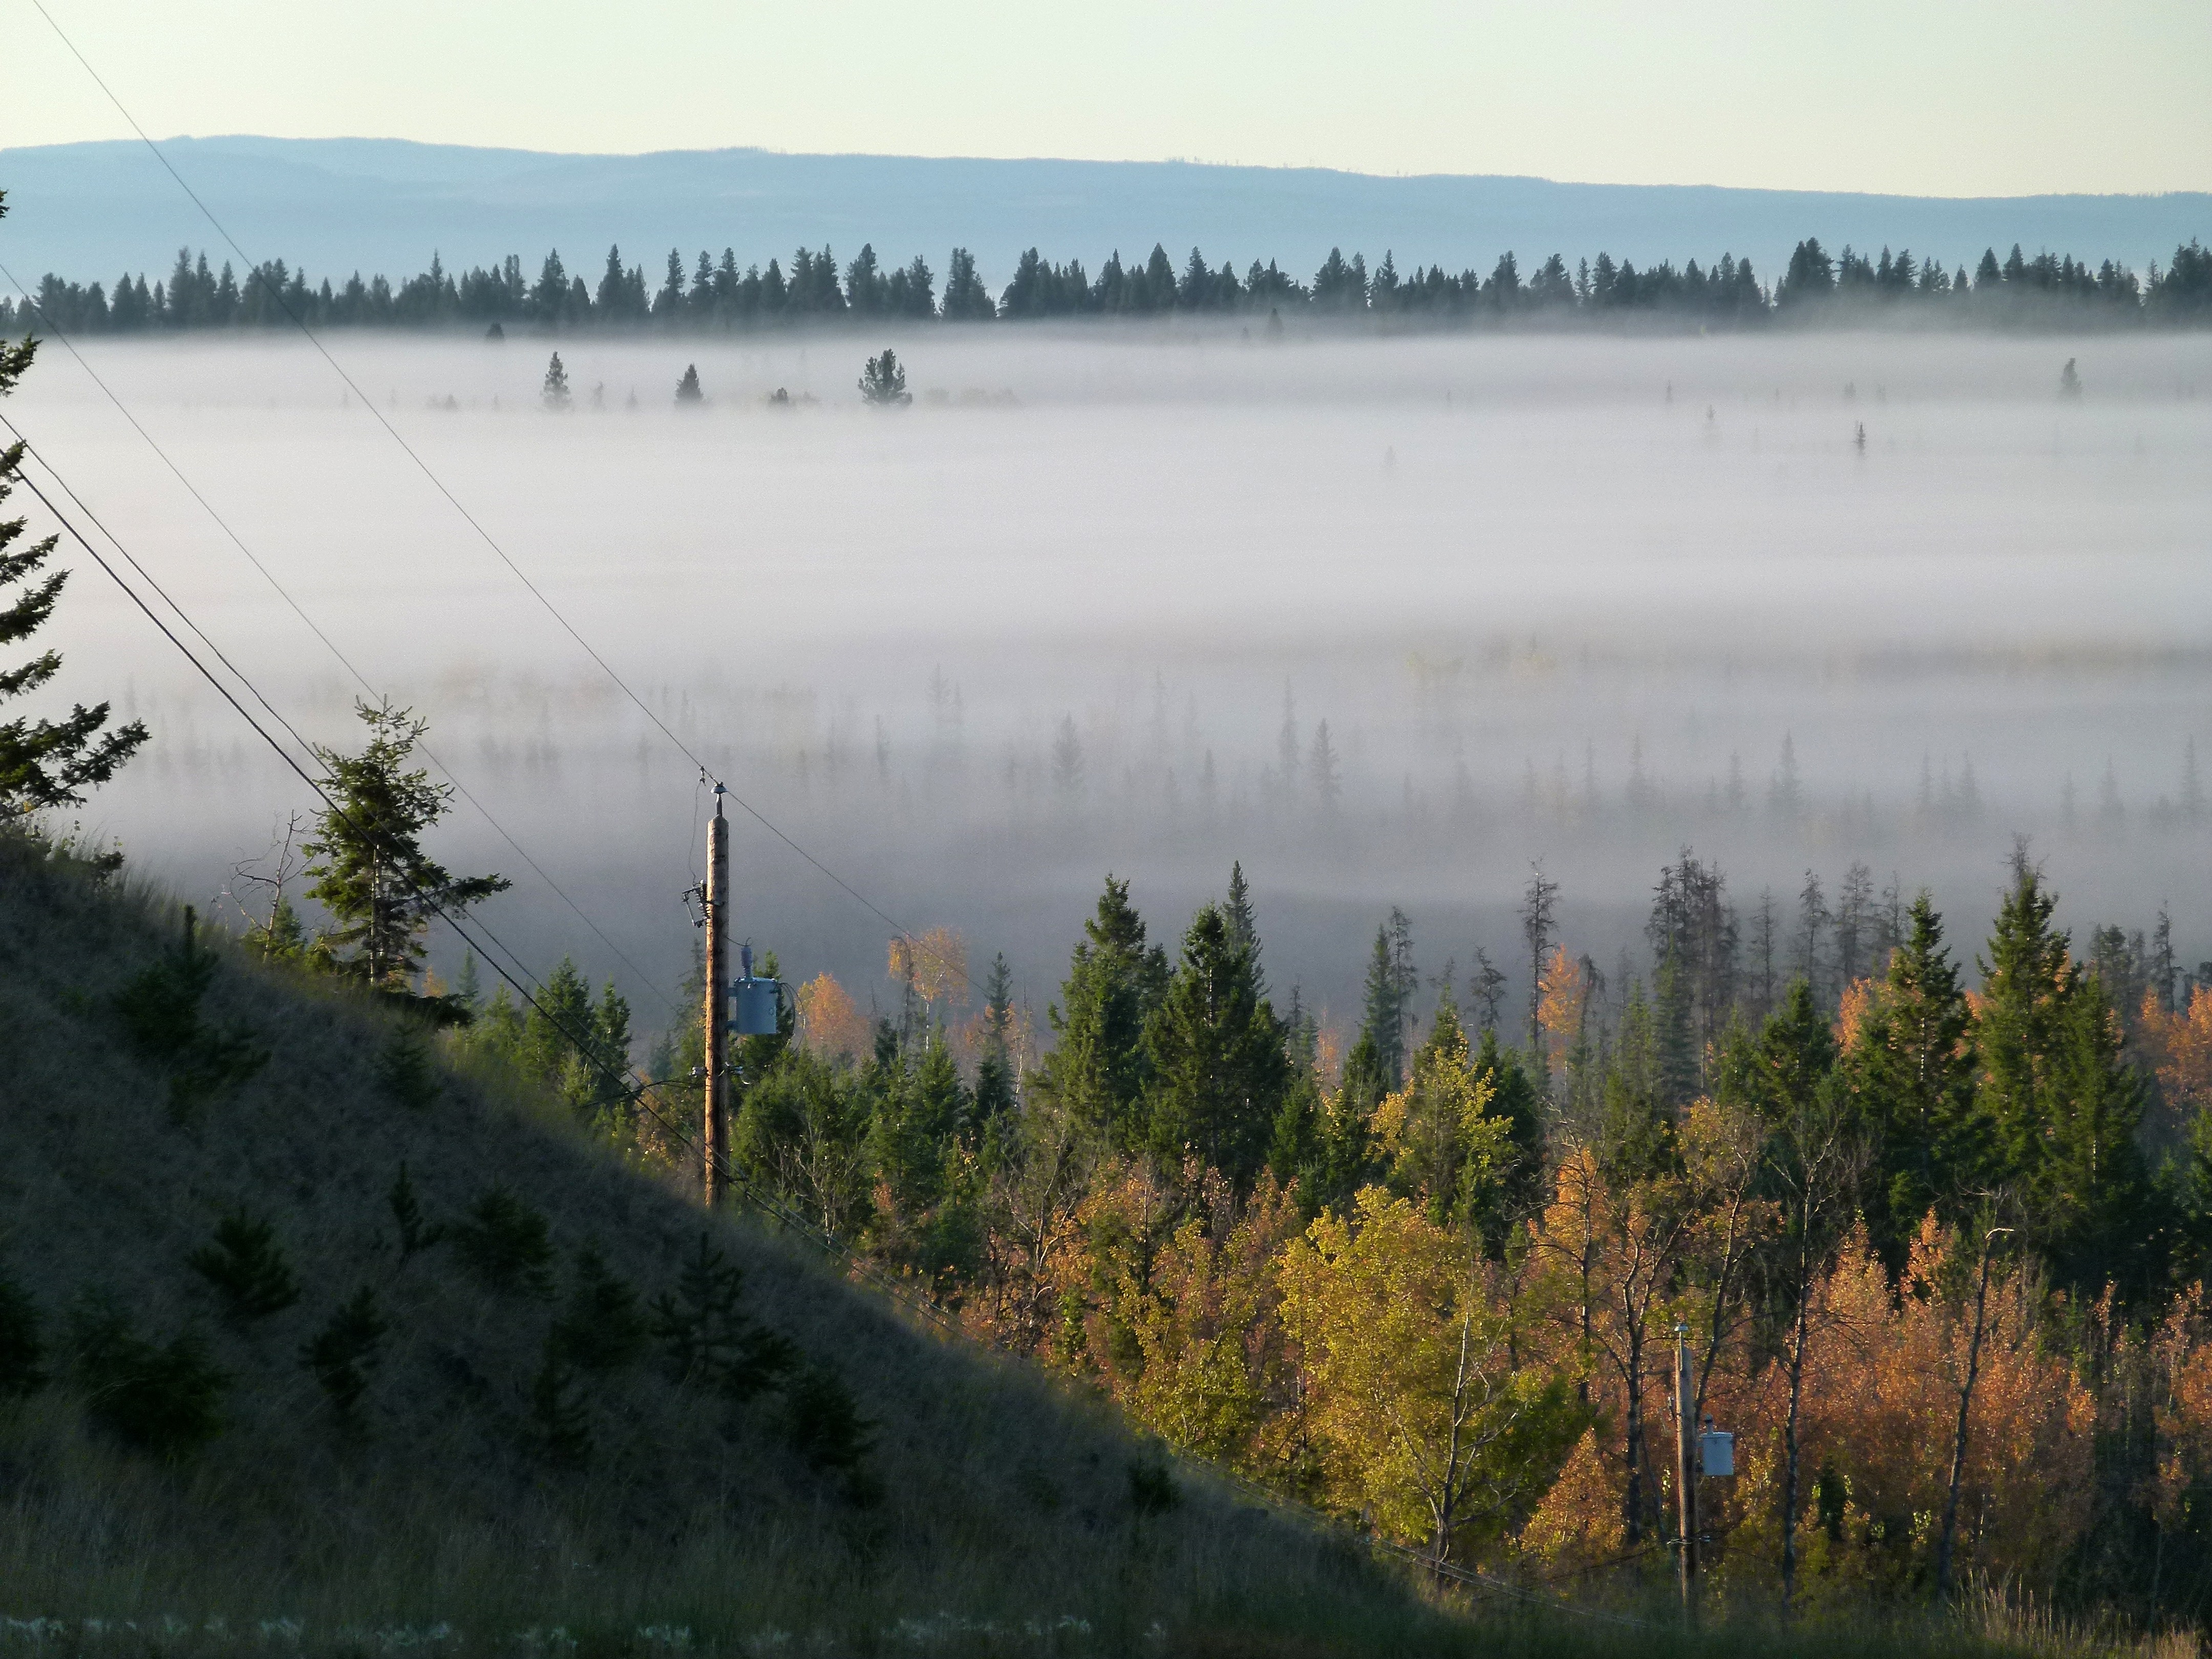
landscape, tree, water, nature, forest, marsh, wilderness, mountain, mist, morning, fall, hill, shore, lake, river, pond, reflection, autumn, scenery, reservoir, season, fog bank, canada, wetland, habitat, loch, idyll, rural area, british columbia, natural environment, atmospheric phenomenon, early morning fog